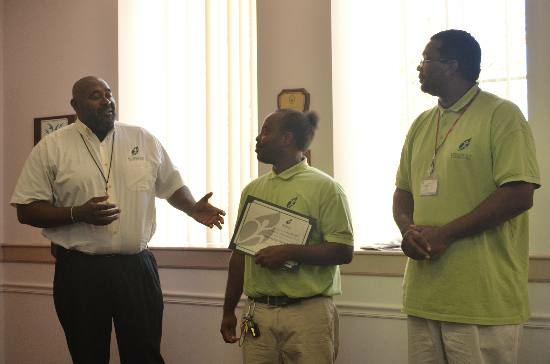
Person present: Yes